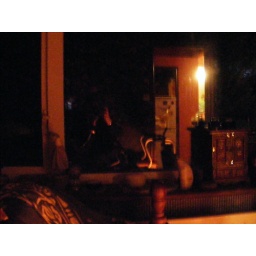
Reflections in my bedroom window, whilst taking the trees in the drive &amp;amp; field across the lane. Natural light, no tripod.